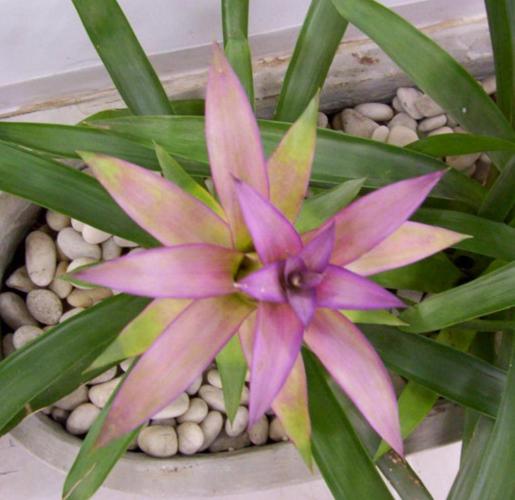
Label: bromelia